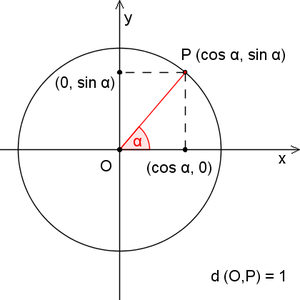
Les différences de genre en psychologie humaine se réfèrent aux différences observées entre hommes et femmes dans les domaines habituellement étudiés dans cette discipline par le biais de méthodes scientifiques.